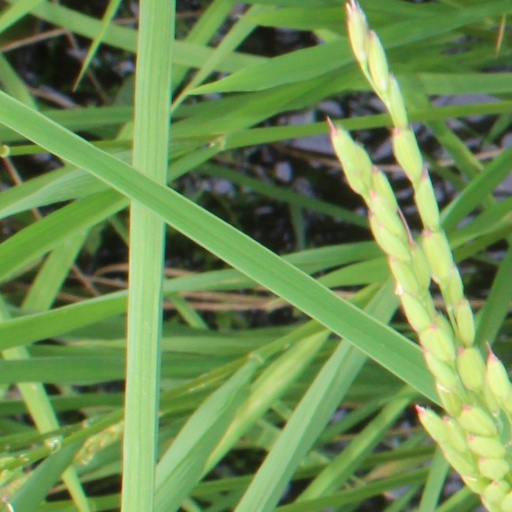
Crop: rice